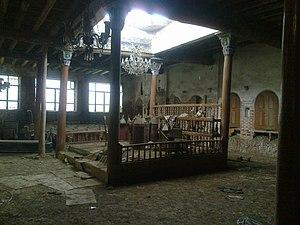
Les Juifs Kurdes ou Juifs du Kurdistan sont les membres des communautés juives qui ont habité, à différentes époques depuis l'Antiquité, dans la région actuellement connue sous le nom de Kurdistan ainsi qu'en Azerbaïdjan iranien. Avant leur départ en masse pour Israël dans les années 1950, ils formaient une population de 25 000 personnes réparties dans plus de 200 villes et villages de la zone.